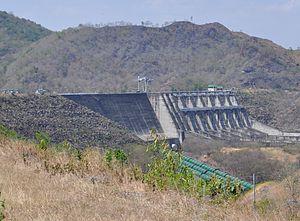
Le secteur de l'énergie aux Philippines est importateur net malgré le faible niveau de sa consommation d'énergie comparé à celui de ses voisins d'Asie du Sud-Est.